Mathletics (educational software)

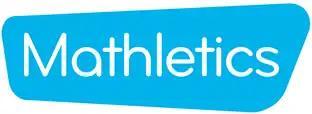
The official logo for Mathletics.

Mathletics is an online educational website which launched in 2005. The website operates through a subscription model, offering access at an individual and school level. Online users, known as 'Mathletes', have access to math quizzes and challenges, and can participate in a real-time networked competition known as 'Live Mathletics'. A customisable avatar visually represents each player in the 'Live Mathletics' competitions. 'Credits' are awarded through the completion of quizzes and tasks, which can be used to customise their avatar's clothing and aesthetics.